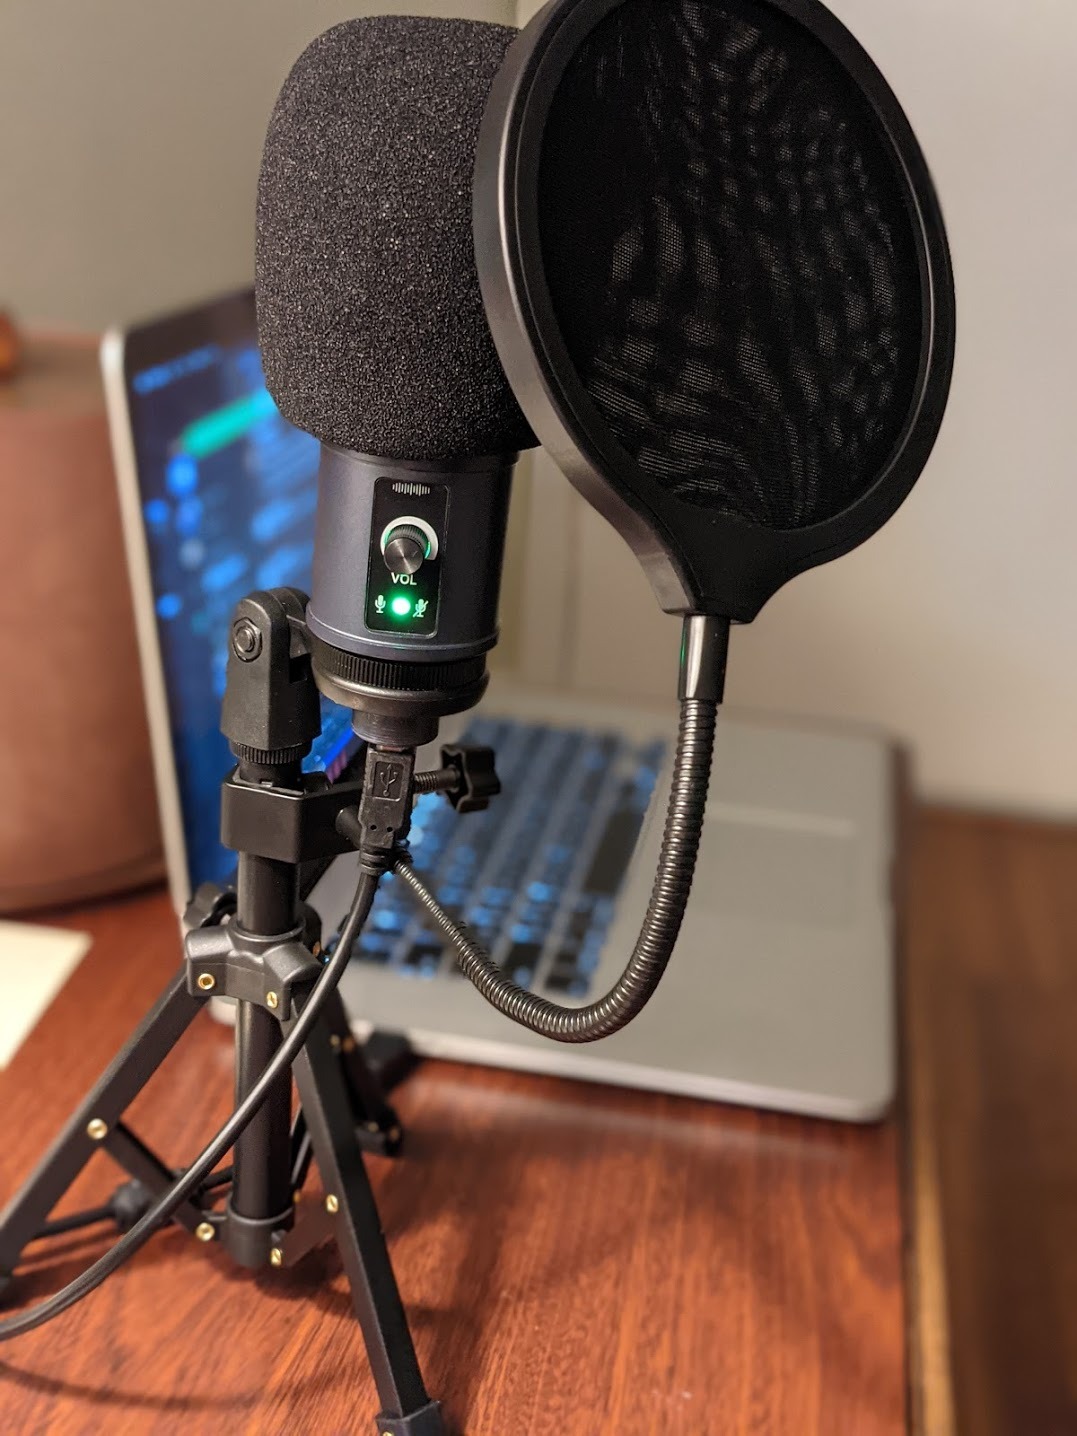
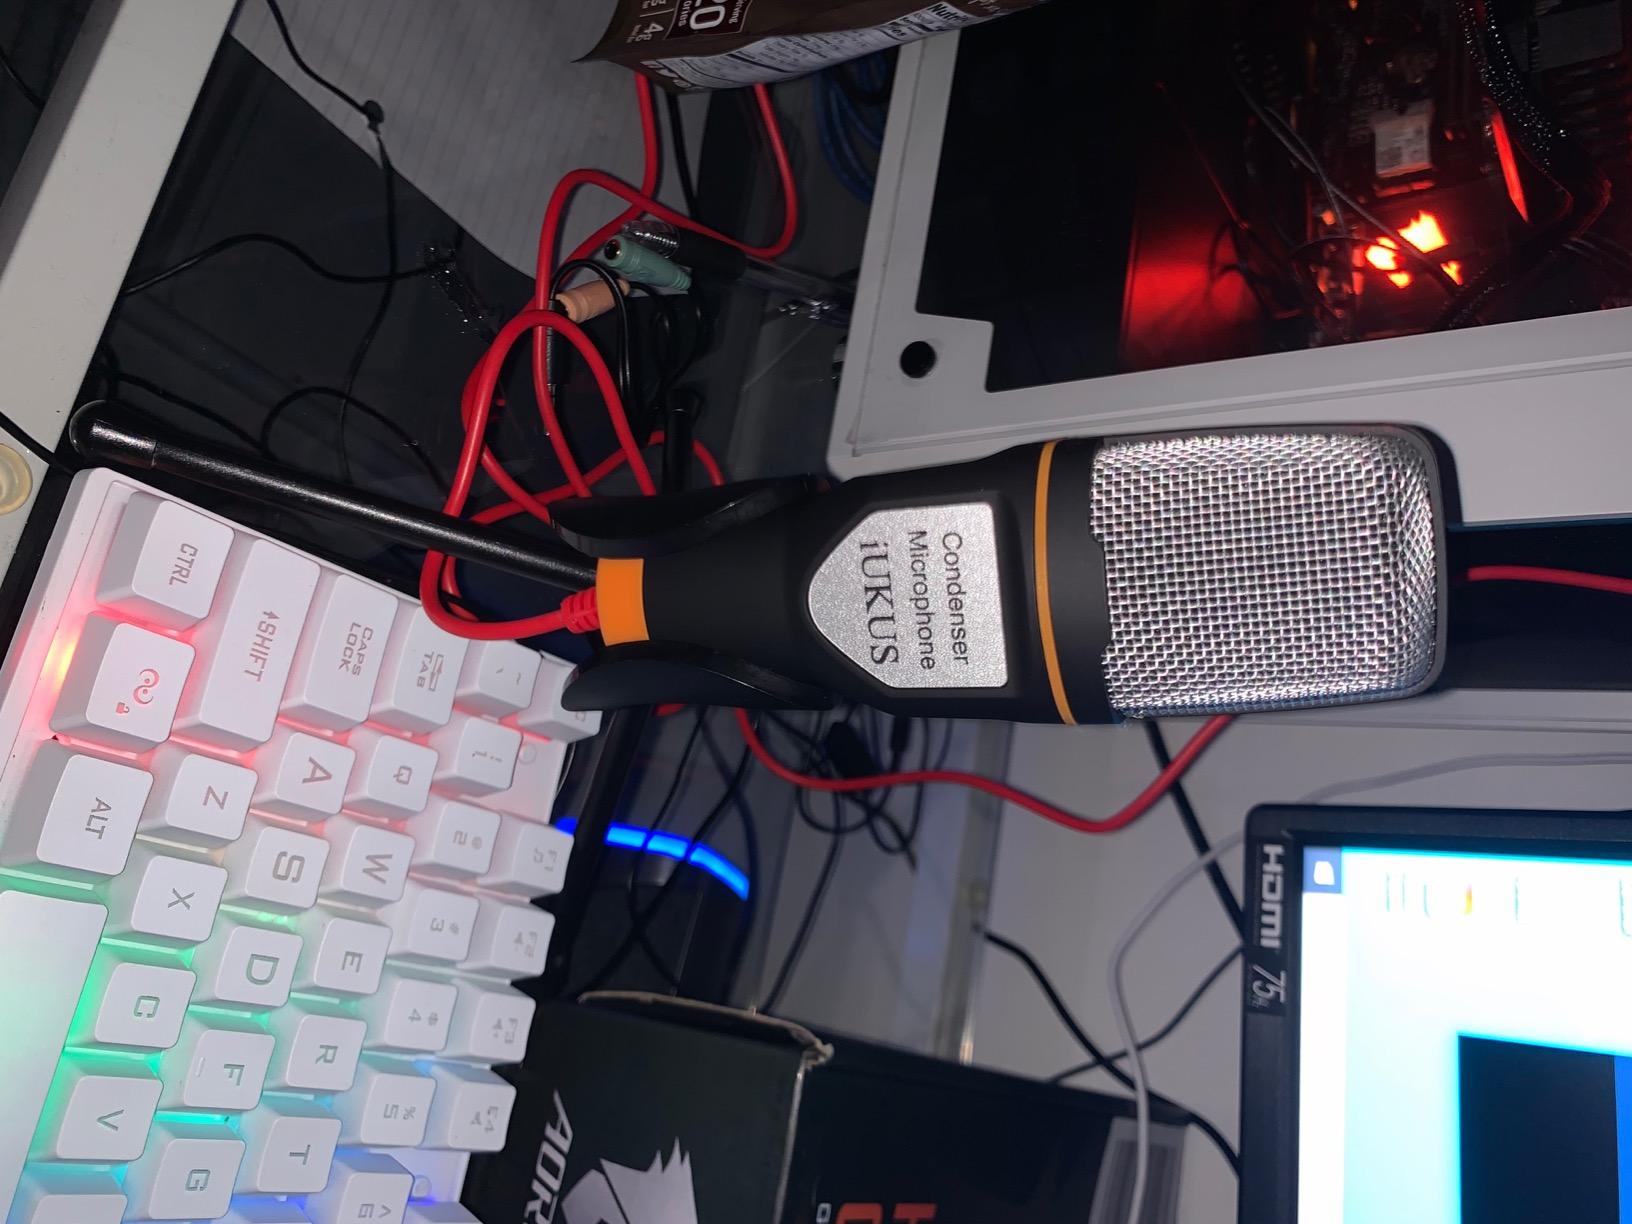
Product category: microphone
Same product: no